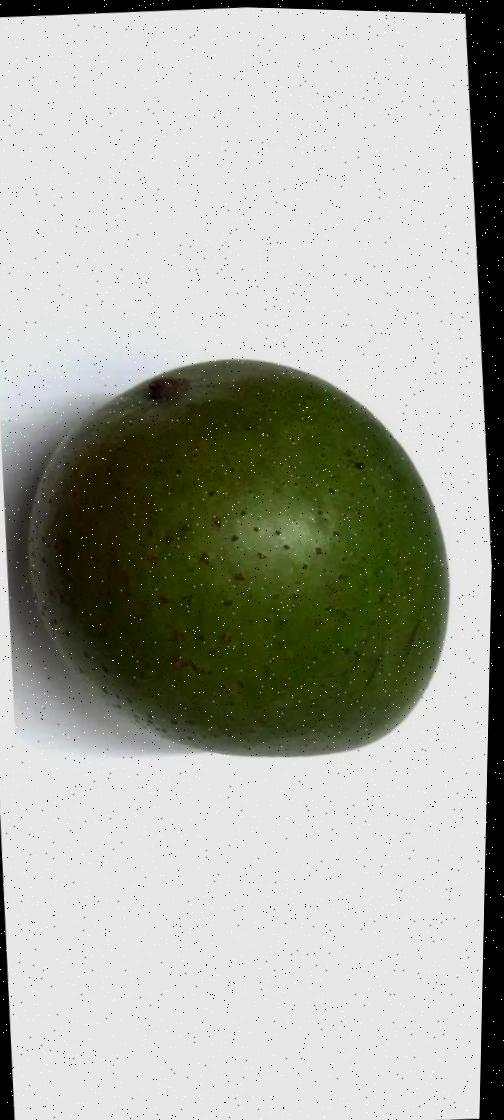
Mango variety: Ashshina Zhinuk